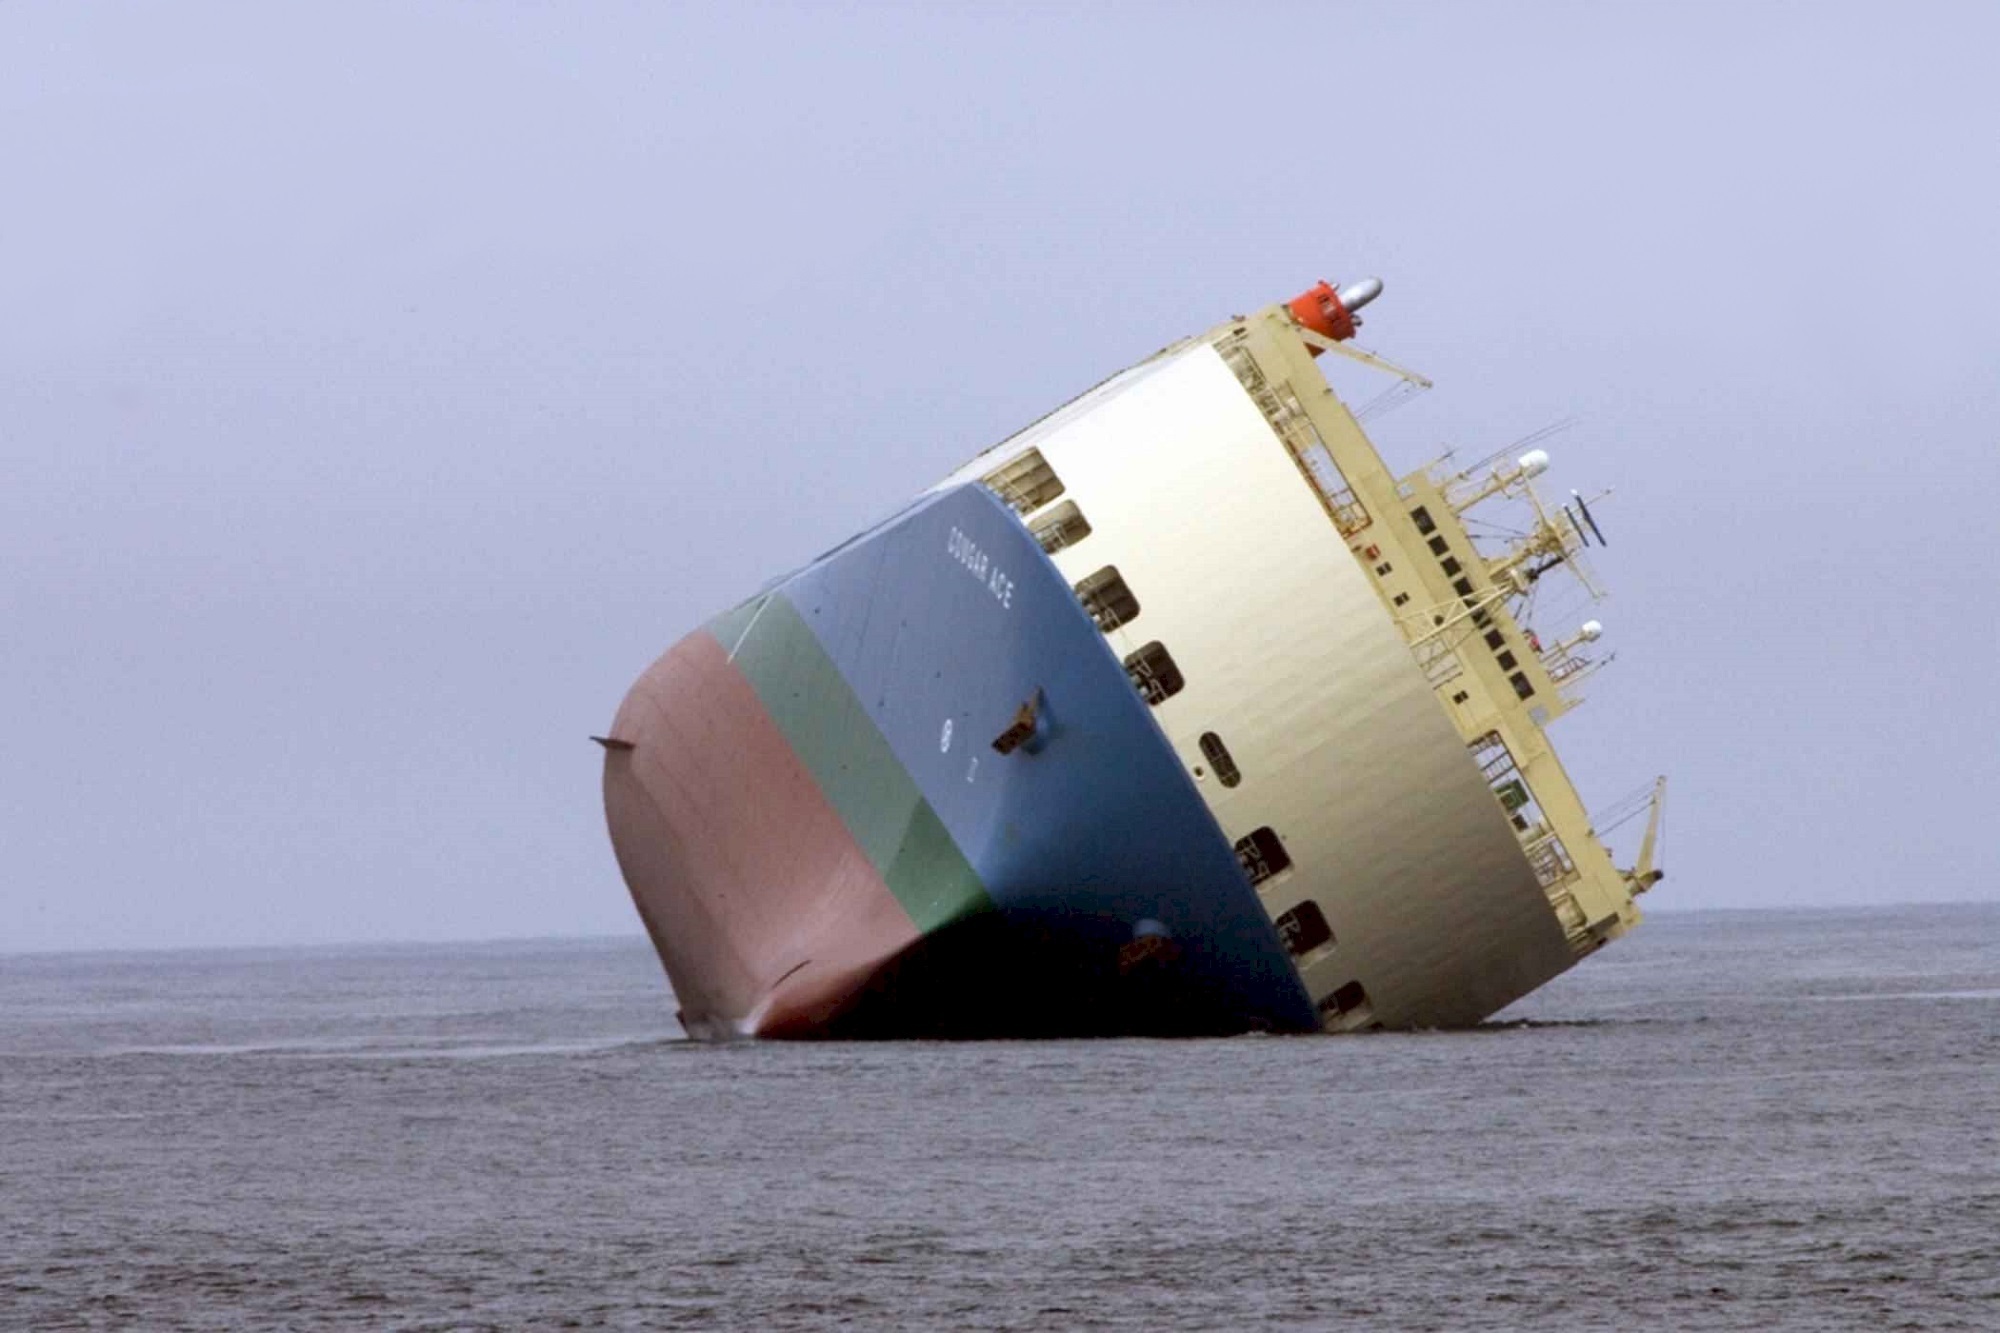
sea, coast, boat, wind, land, ship, coastline, vessel, vehicle, arctic, cargo ship, beached, energy, nautical, marine, wreck, watercraft, shipwreck, container ship, freight transport, atmosphere of earth, ship aground